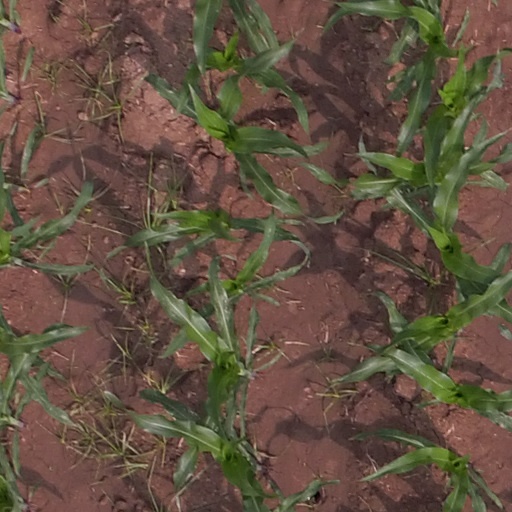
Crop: maize; corn